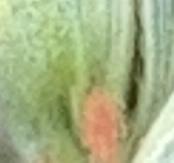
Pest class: english_grain_aphid